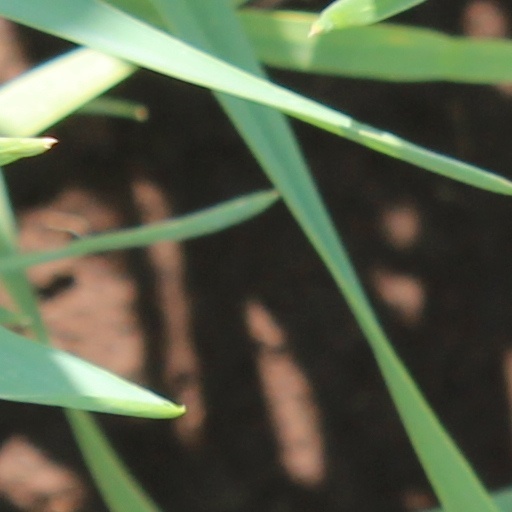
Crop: wheat